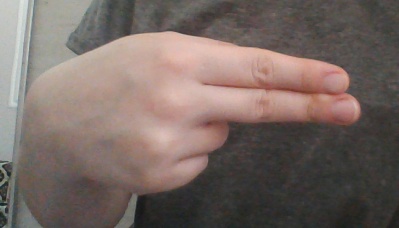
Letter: ain